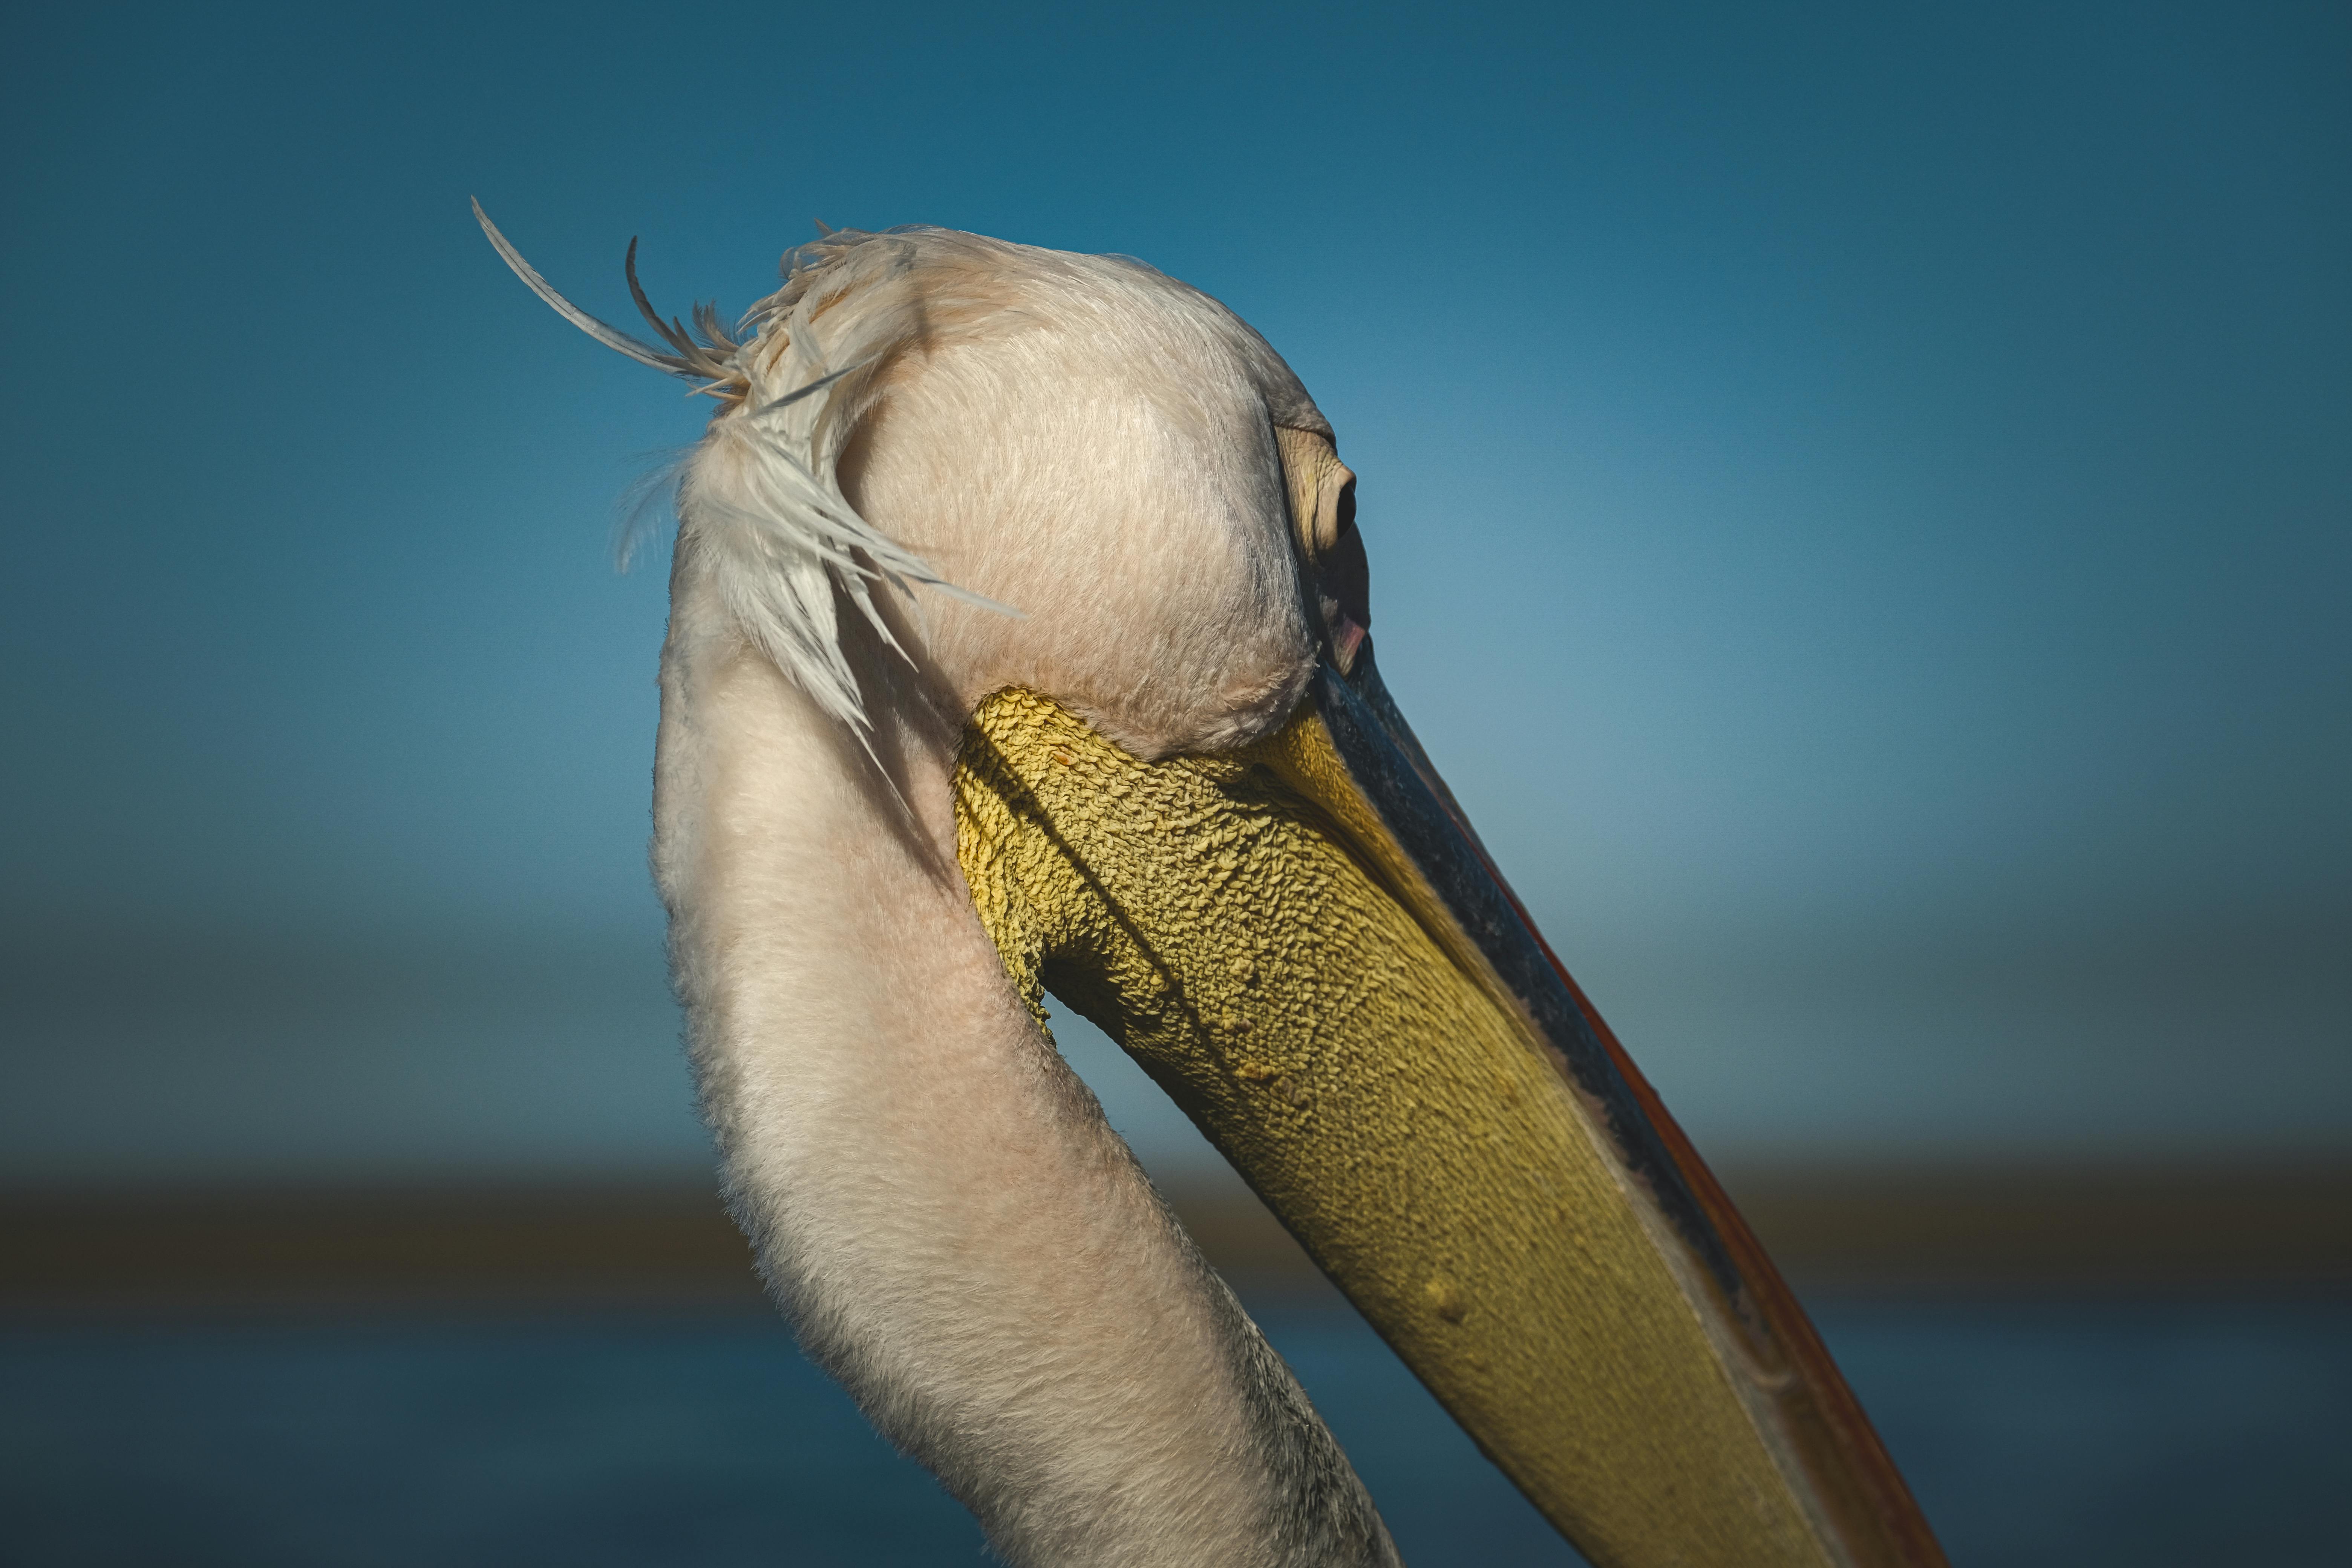
animals, bird, beak, seabird, water bird, feather, wildlife, pelecaniformes, macro photography, pelican, sky, ciconiiformes